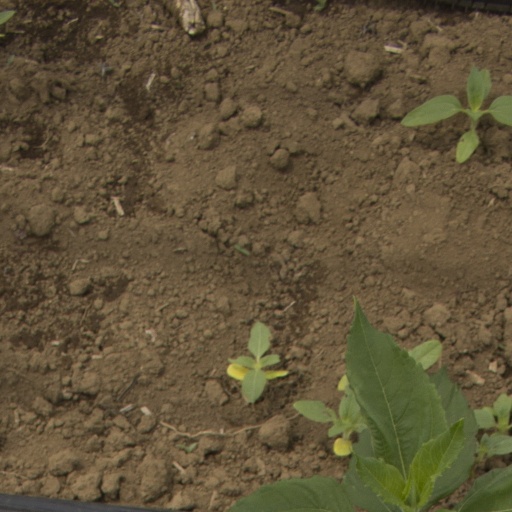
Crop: Jerusalem artichoke